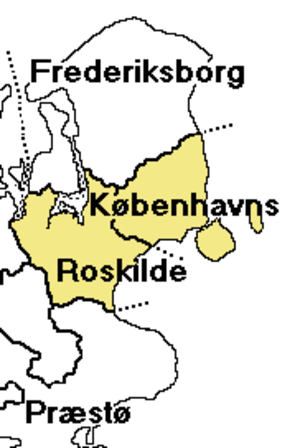
Københavns Amt (før 1970) / Amtmænd
Københavns Amt bestod oprindeligt af Sokkelund og Smørum Herreder, samt en del af Ølstykke Herred.